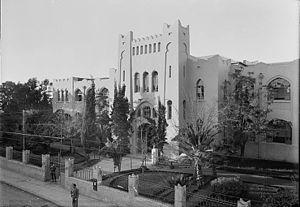
Le lycée hébraïque Herzliya est une école fondée en 1905 par le Dr. Matmon-Cohen à Jaffa. Le nom de l'école rappelle le souvenir de Theodor Herzl.